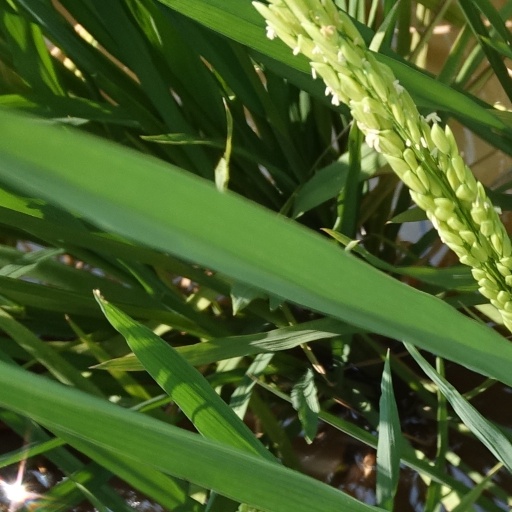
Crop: rice